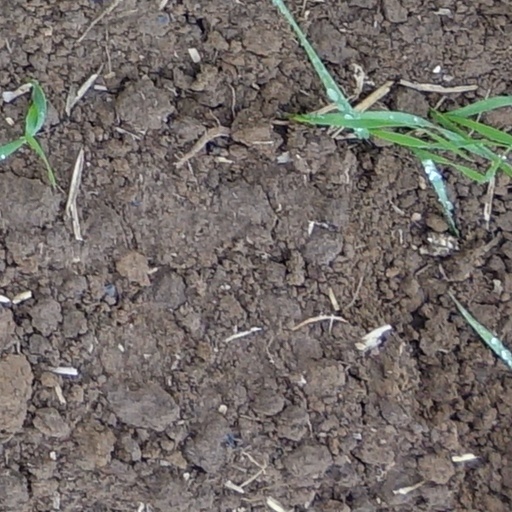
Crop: wheat